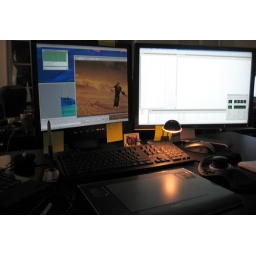
with a nice shiny 24 in dell screen.....  mmmmmm dell screen